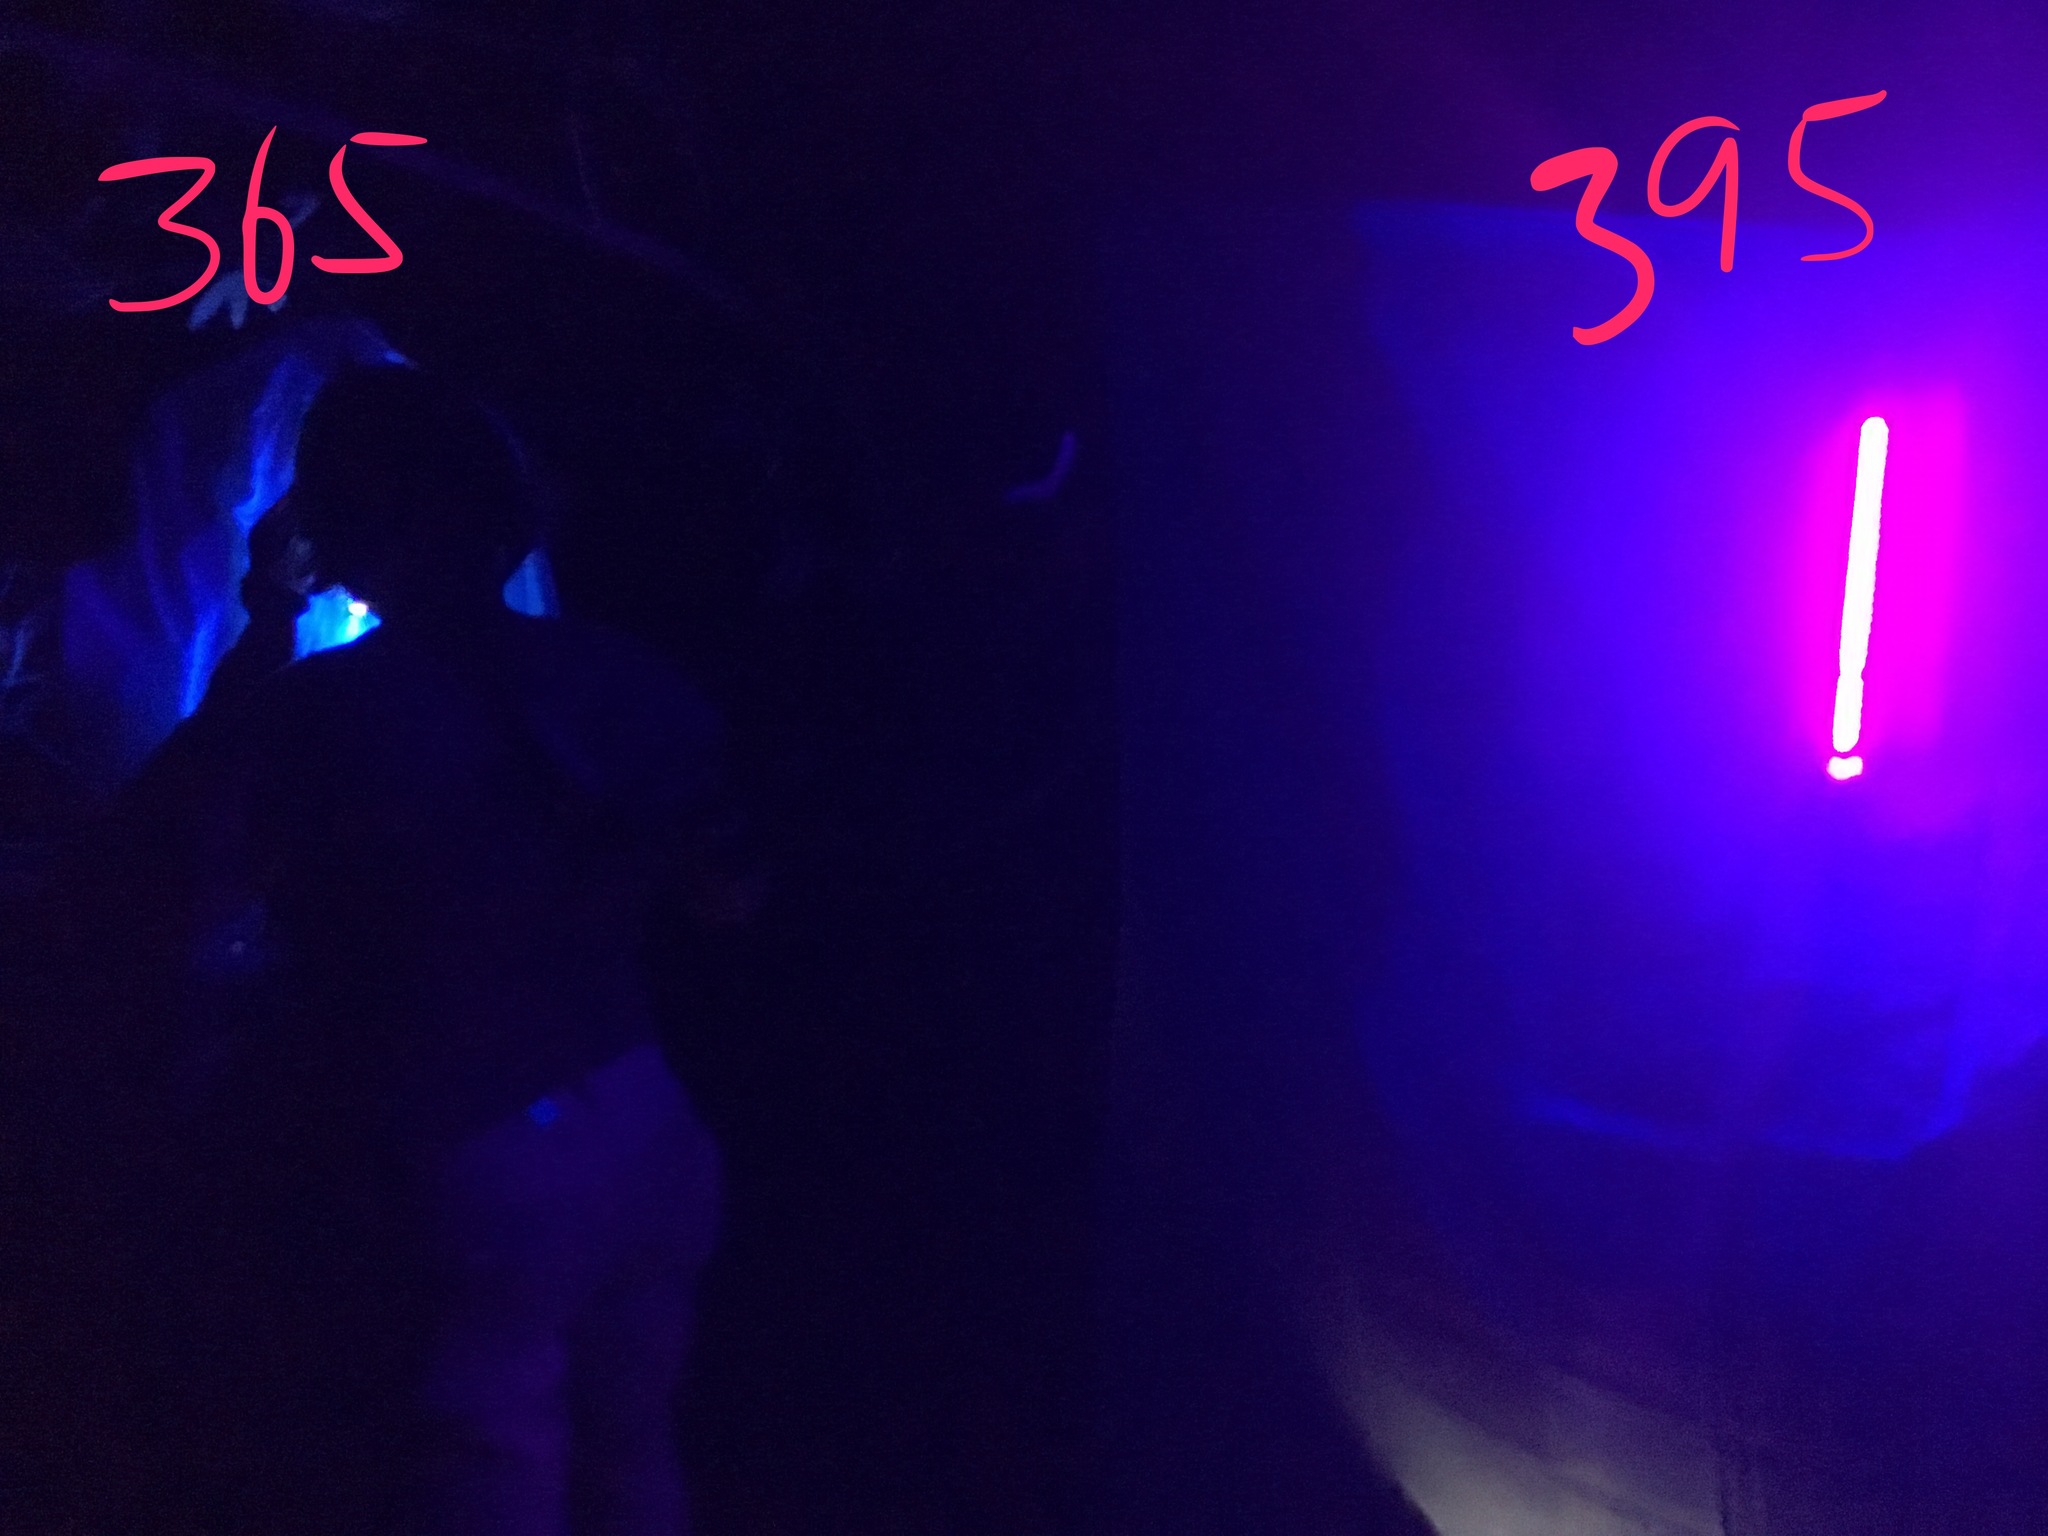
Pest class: diamondback_moth